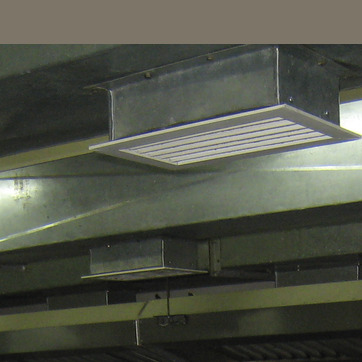
Material: metal